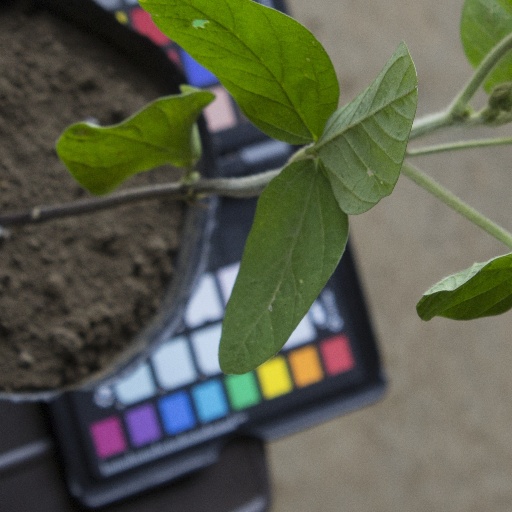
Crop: soybean